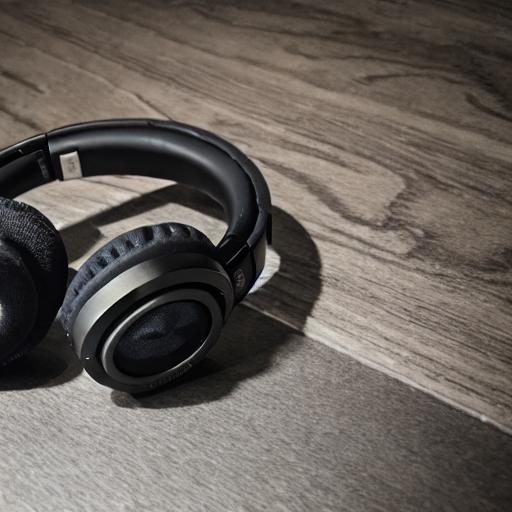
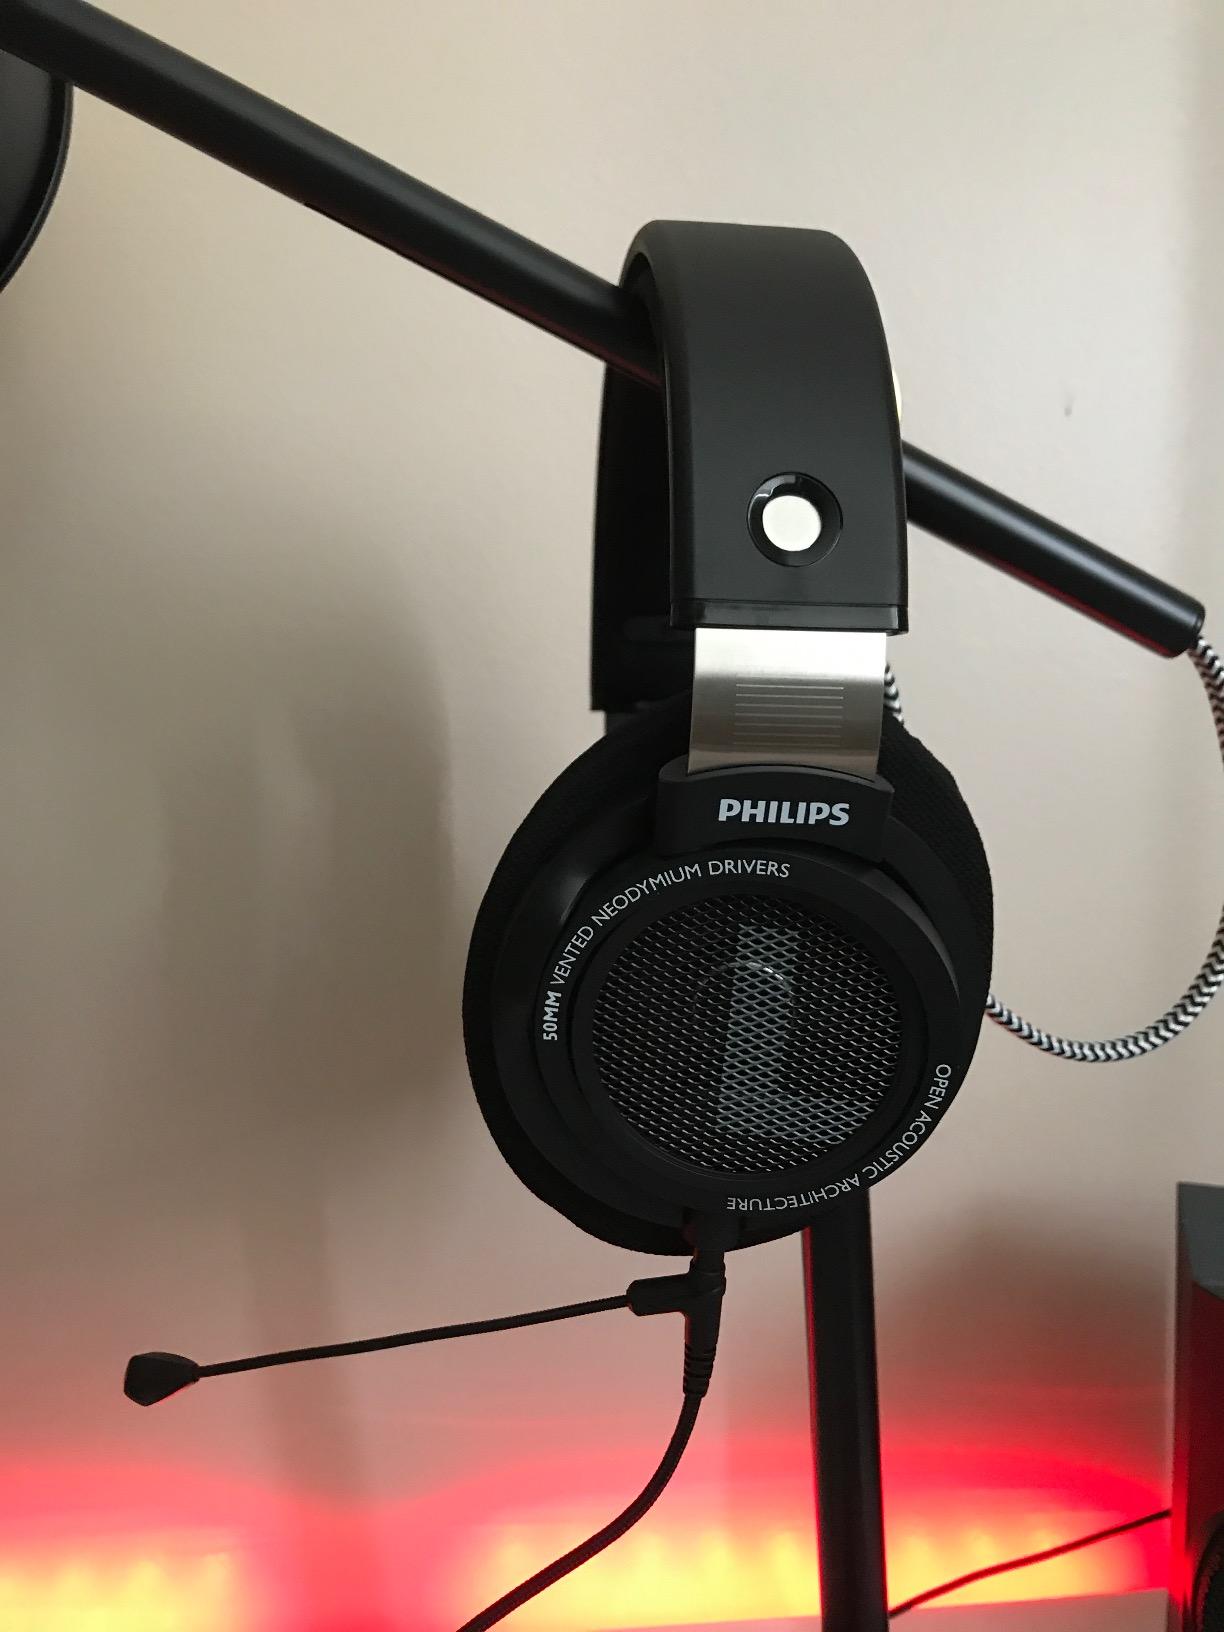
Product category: headphones
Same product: no